British literature

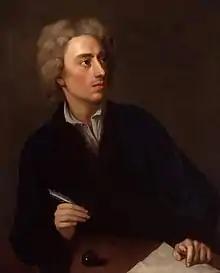
Pope

The English novel has generally been seen as beginning with Daniel Defoe's "Robinson Crusoe" (1719) and "Moll Flanders" (1722), though John Bunyan's "The Pilgrim's Progress" (1678) and Aphra Behn's, "Oroonoko" (1688) are also contenders. Other major 18th-century British novelists are Samuel Richardson (1689–1761), author of the epistolary novels "Pamela, or Virtue Rewarded" (1740) and "Clarissa; or, The History of a Young Lady" (1747–48); Henry Fielding (1707–54), who wrote "Joseph Andrews" (1742) and "The History of Tom Jones, a Foundling" (1749).